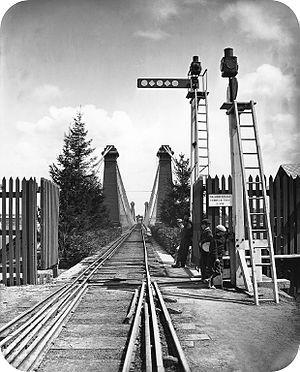
Chemin de fer sur le pont suspendu, Niagara, Ontario, Canada